Mochena Borago

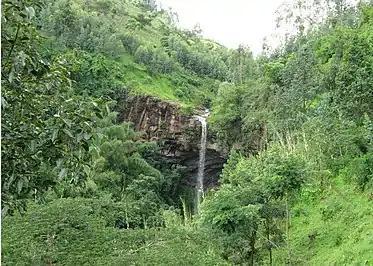
Opening and surroundings of Mochena Borago

Mochena Borago is a rockshelter and archaeological site situated on the western slope of Mount Damota, nearest to the town of Wolaita Sodo in Ethiopia, located in the Southern Nations, Nationalities and Peoples Region. The site is well-dated, with 59 radiocarbon dates, which gives it one of the most secure chronologies among Late Pleistocene sites in the Horn of Africa and Eastern Africa. It is one of only a few African sites found with intact deposits dating to Marine Isotope Stage (MIS) 3 outside of South Africa, and was potentially a refugium for hunter-gatherering peoples during the cold and arid period of MIS 4. This makes it an important research site for testing the "refugium theory," which states that over the past 70,000 years, during cold, arid conditions, like those of the Last Glacial Maximum and MIS 4, humans sought refuge in the mountains of the southwest Ethiopian Highlands, which received higher rainfall, making them more habitable than the surrounding areas. Research at Mochena Borago is helping to reconstruct human behavior during the Late Pleistocene, and the paleoenvironment that "Homo" "sapiens" would have inhabited at this time in the Horn of Africa.